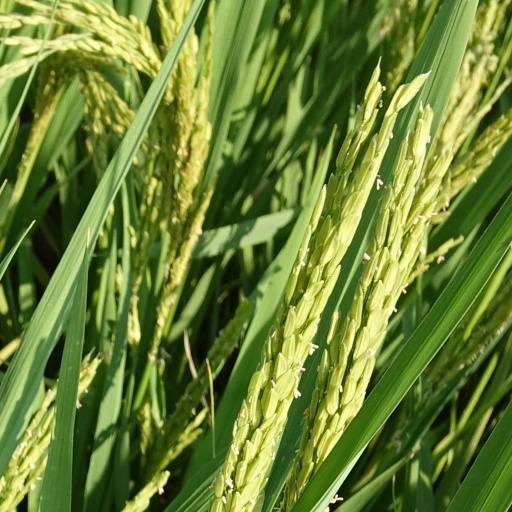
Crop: rice